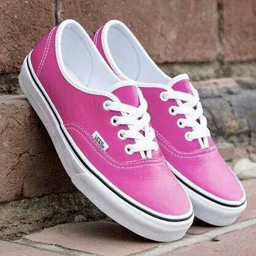
sometimes i like pink , but most of the time i hate it